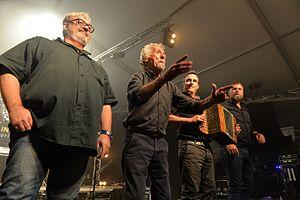
Festival interceltique de Lorient d'août 2016 - Concert final du groupe breton Djiboudjep - Quai de la Bretagne
Djiboudjep est un groupe de chants de marin, créé à Lorient en 1970. Dès le renouveau de la musique bretonne des années 1970, Djiboudjep popularise des chansons de marins traditionnelles mais aussi en écrit de nouvelles avec des textes signés Michel Tonnerre, dont Quinze marins.